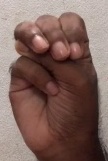
ASL sign: M